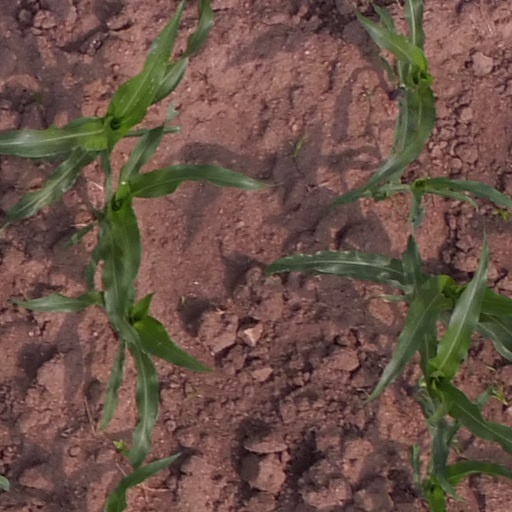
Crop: maize; corn